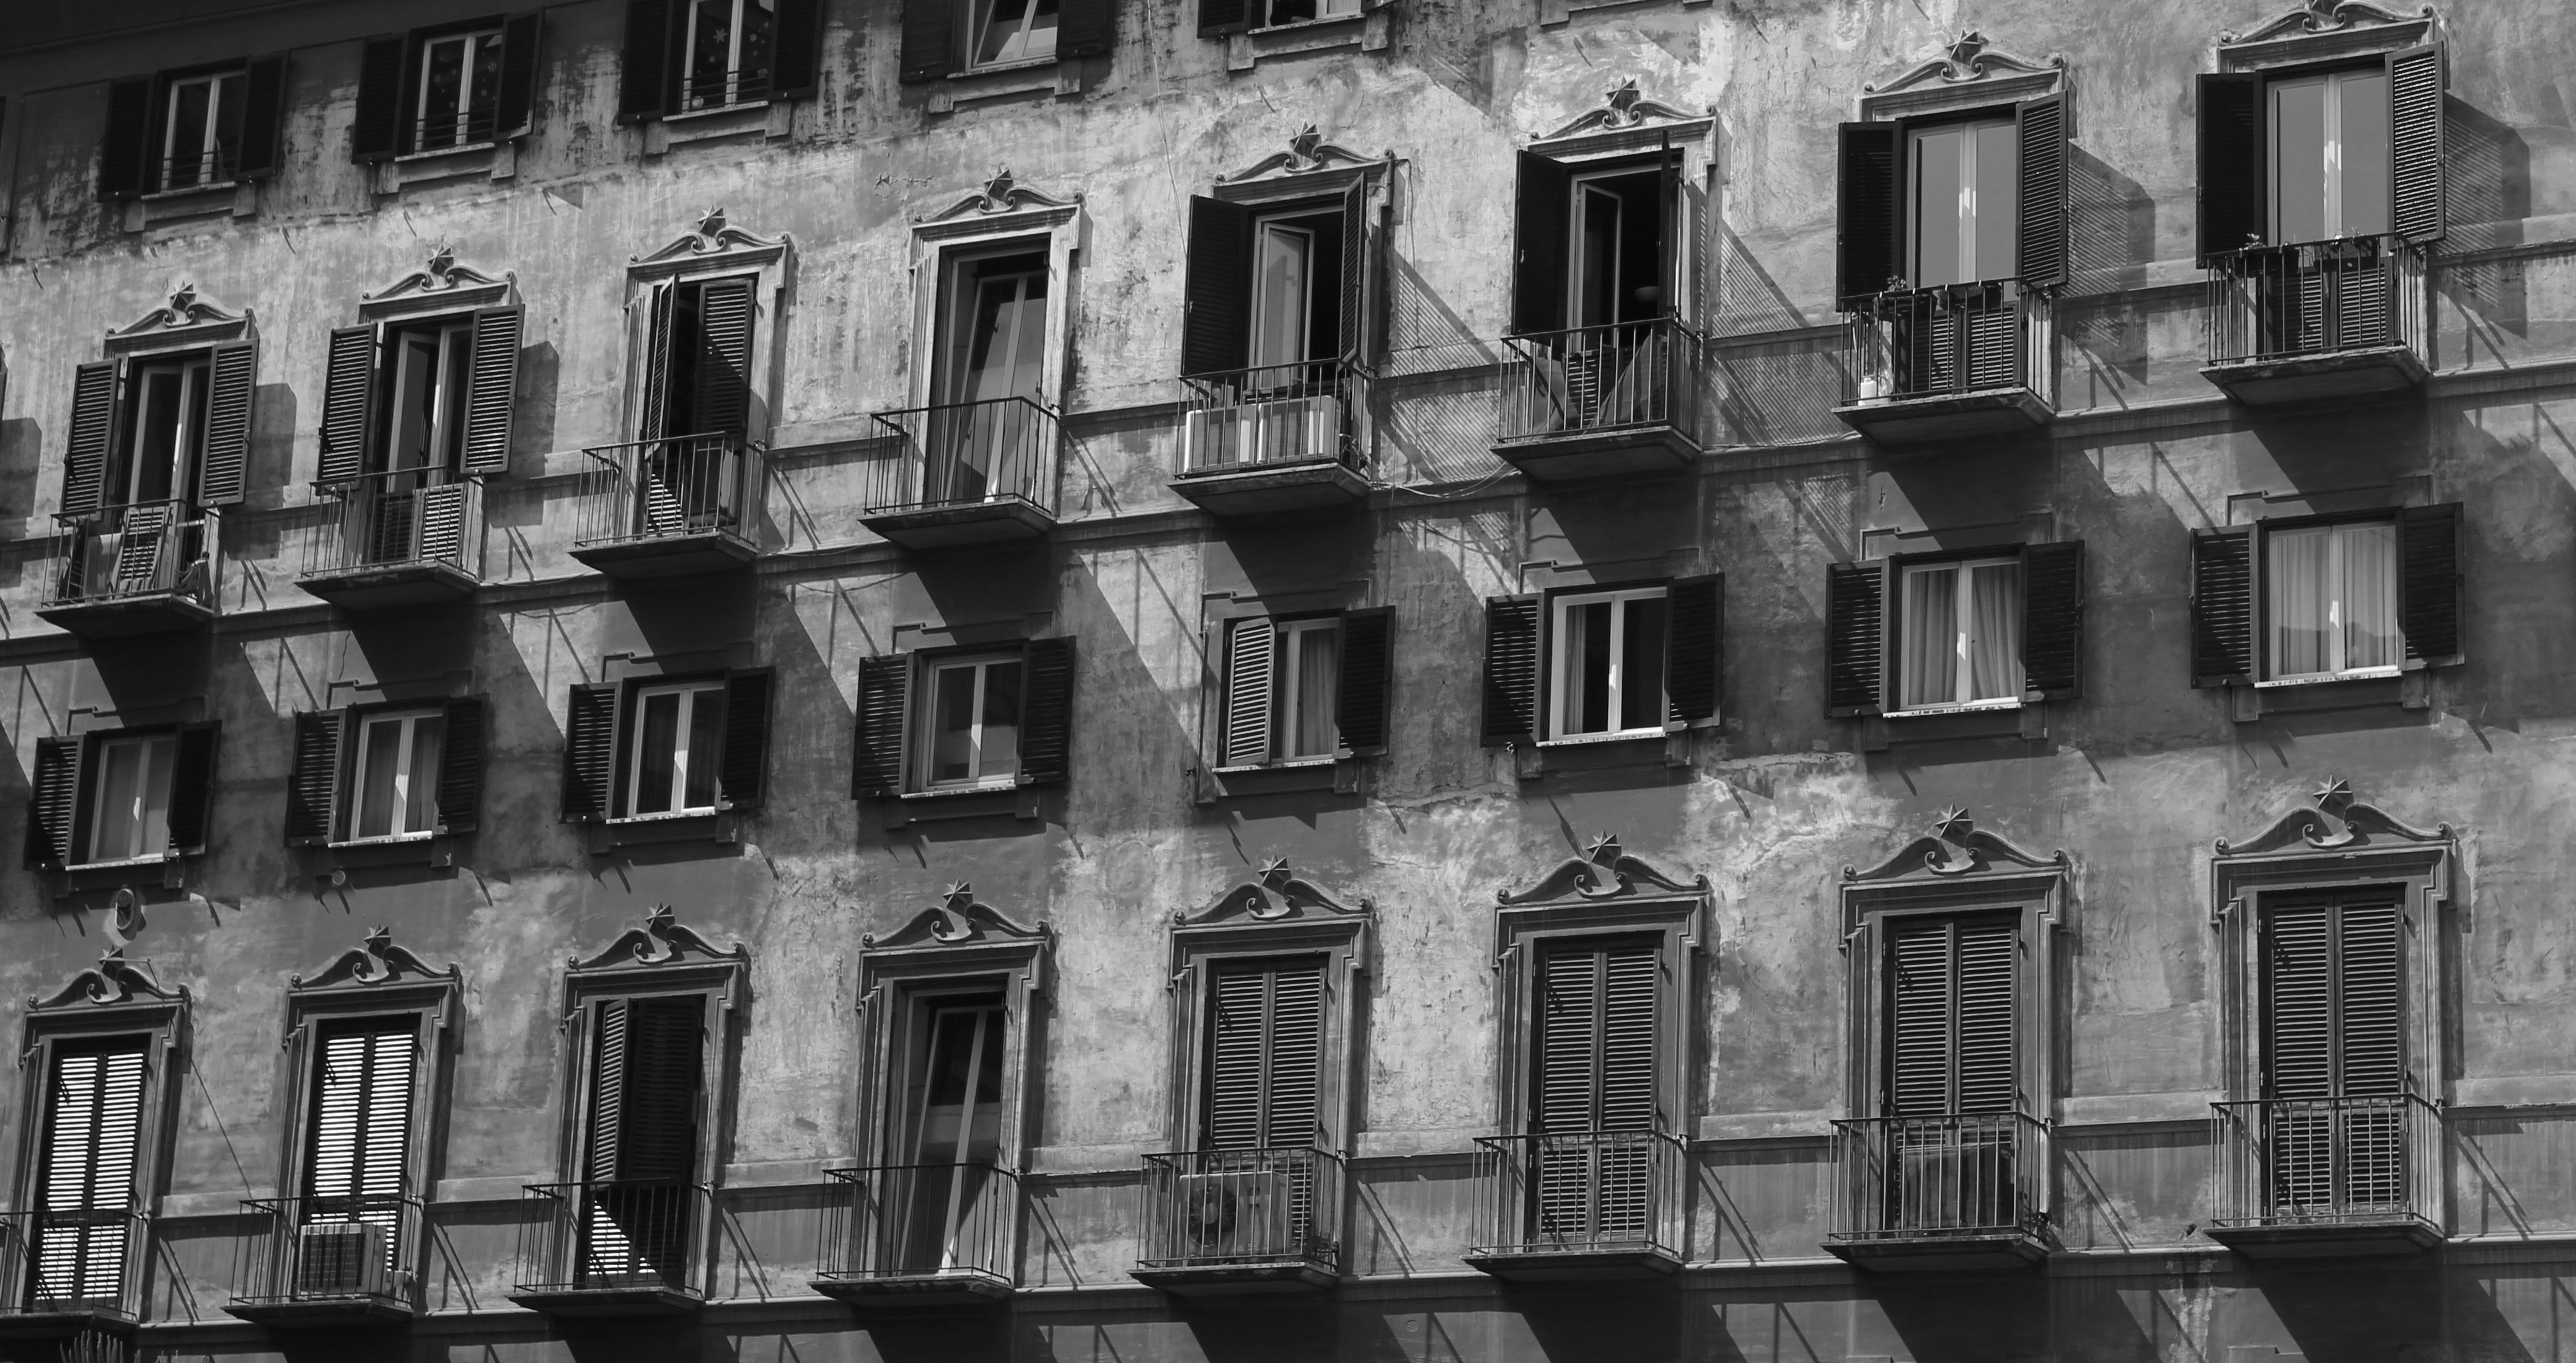
black and white, architecture, street, house, window, facade, black, monochrome, shape, urban area, monochrome photography